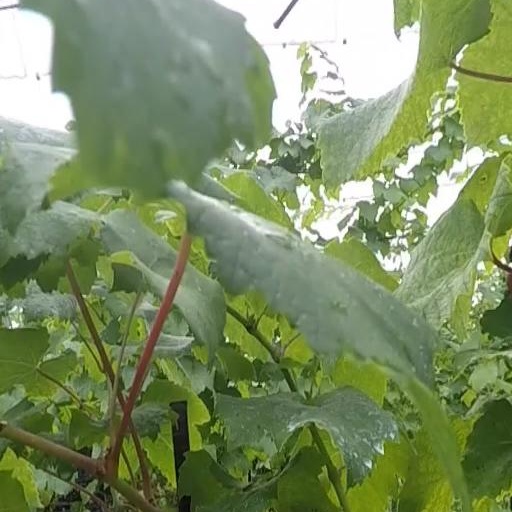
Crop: grape